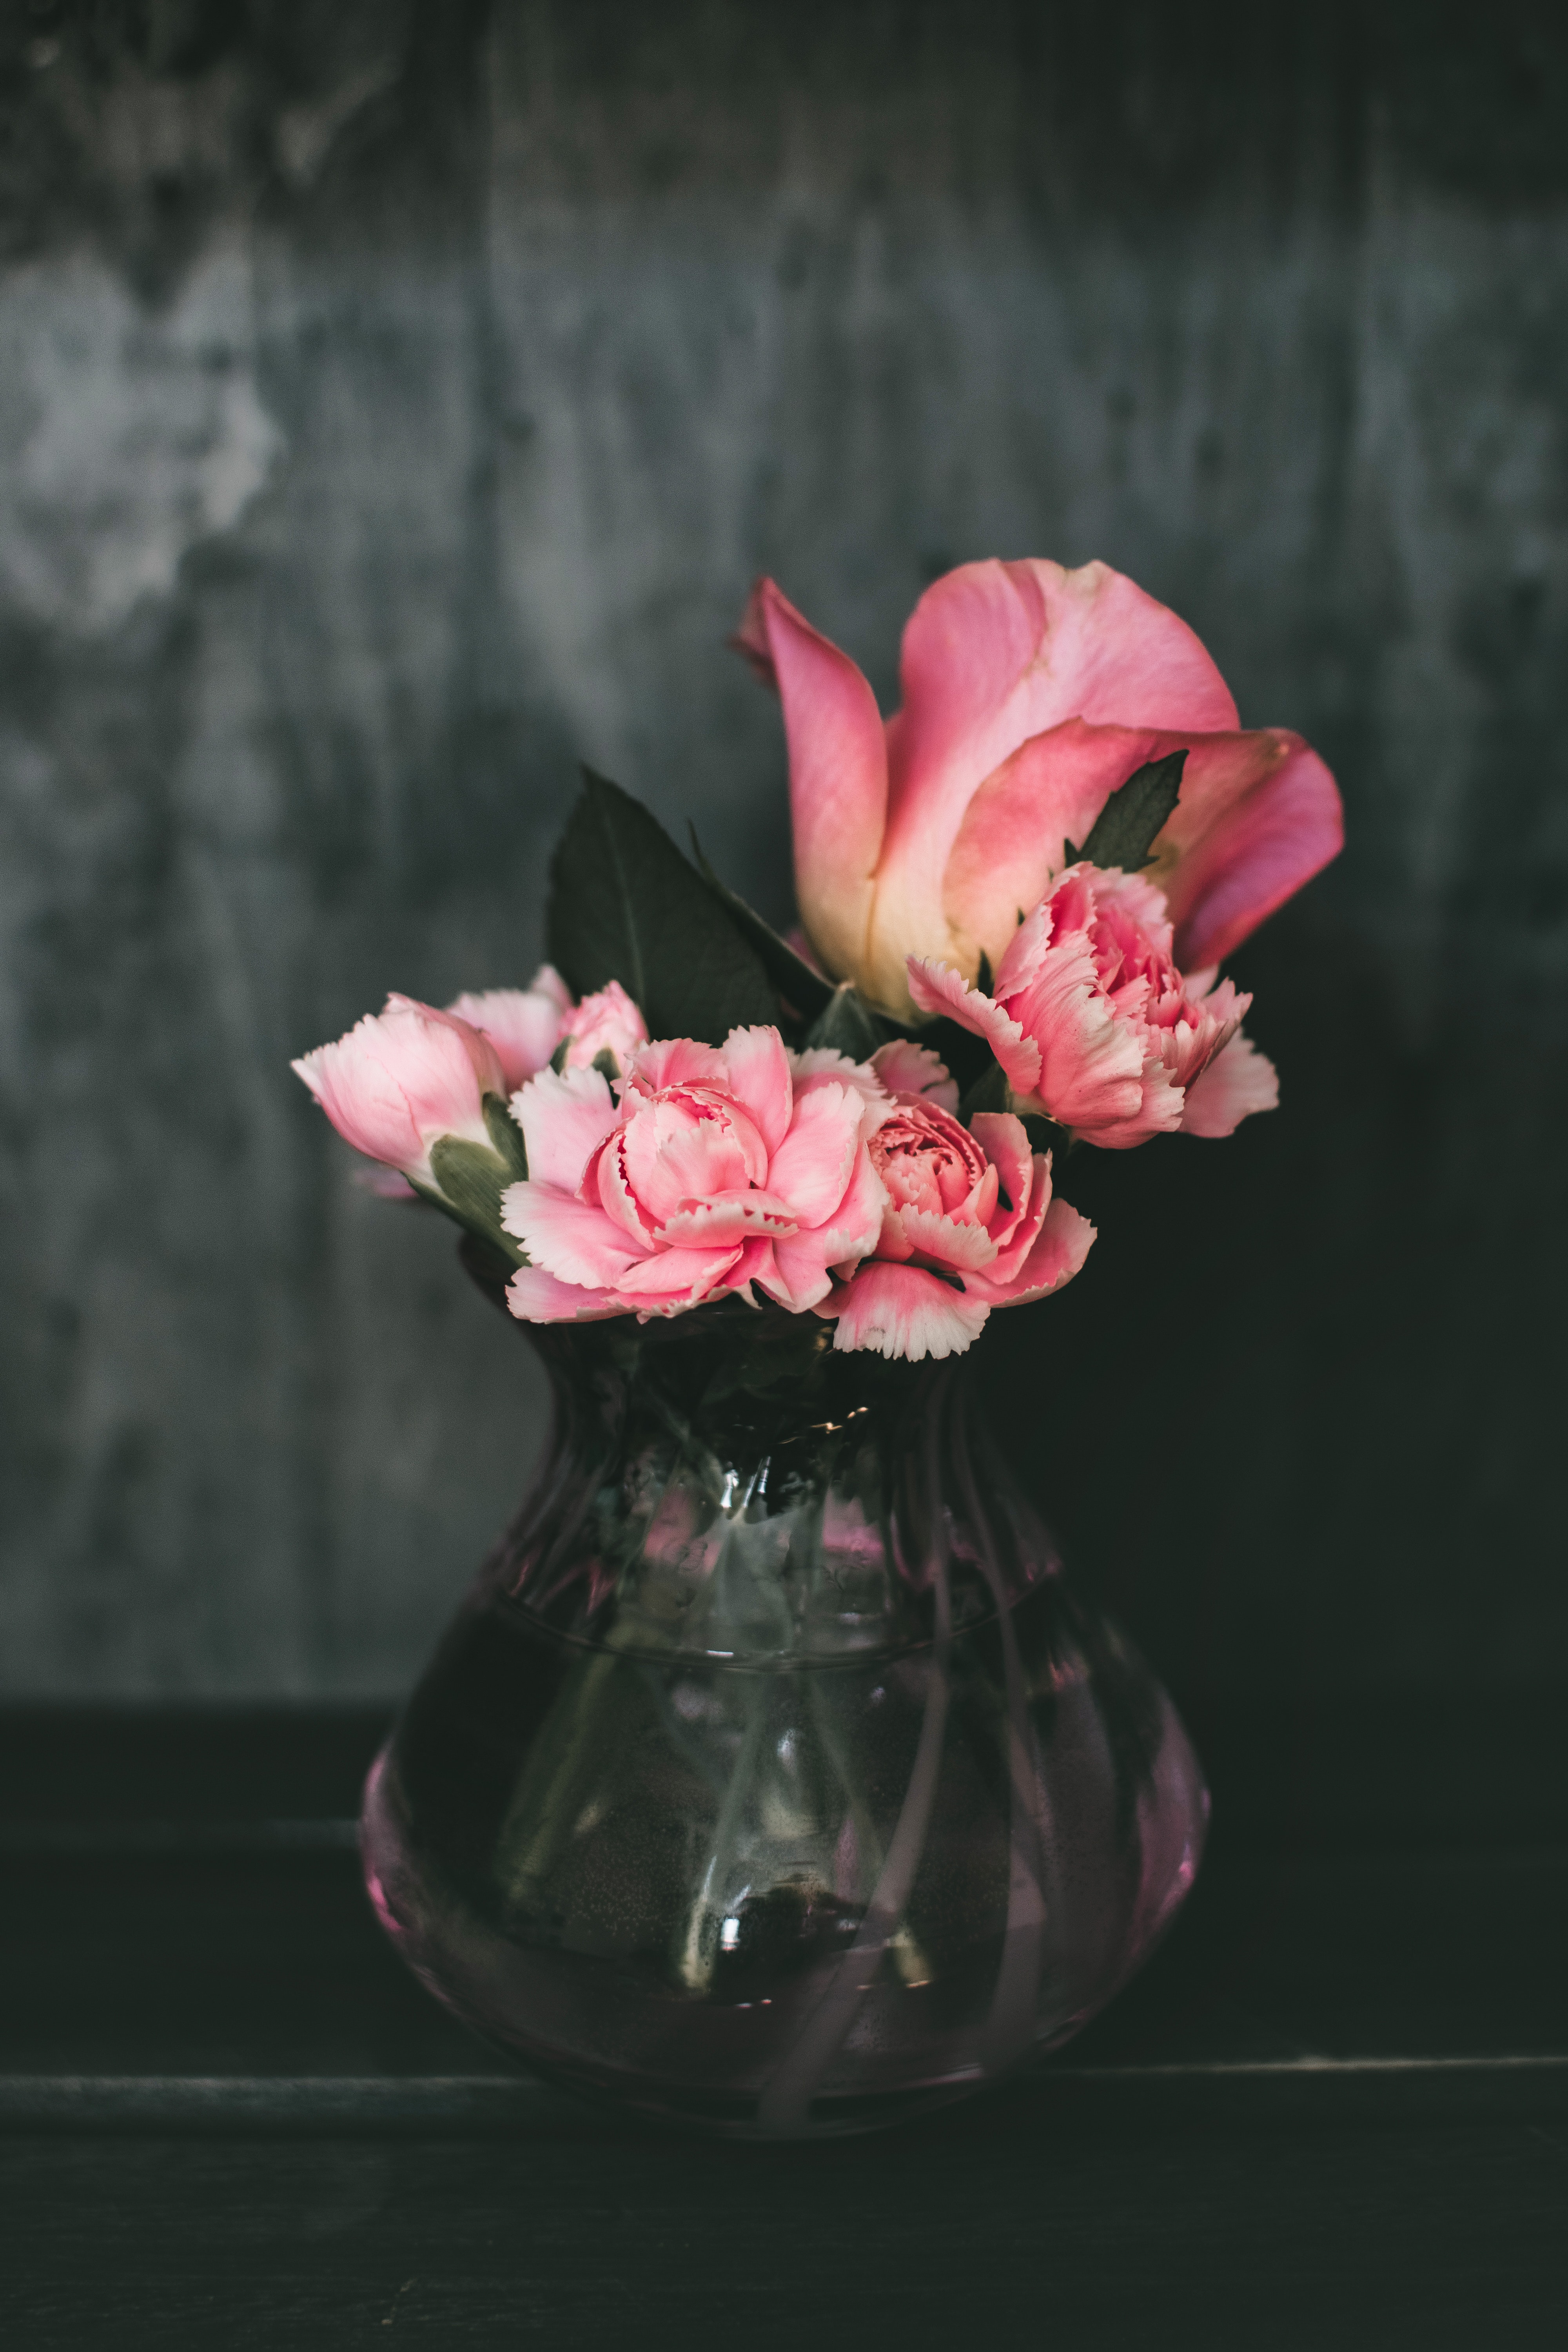
pink, still life photography, flower, petal, cut flowers, still life, garden roses, plant, vase, rose, rose family, artificial flower, peony, flowering plant, floral design, flower arranging, photography, rose order, plant stem, glass, bouquet, floristry, centrepiece, artifact, camellia, painting, pink family, perennial plant